Slate industry in Wales

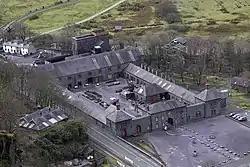
The National Slate Museum is housed in some of the buildings of the old Dinorwig Quarry near Llanberis.

The outbreak of World War II in 1939 led to a severe drop in trade. Part of the Manod quarry at Blaenau Ffestiniog was used to store art treasures from the National Gallery and the Tate Gallery. The number of men employed in the slate industry in North Wales dropped from 7,589 in 1939 to 3,520 by the end of the war. In 1945, total production was only 70,000 tons a year, and fewer than 20 quarries were still open compared with 40 before the war. The Nantlle Valley had been particularly hard hit, with only 350 workers employed in the entire district, compared with 1,000 in 1937. Demand for slate was dropping as tiles were increasingly used for roofing, and imports from countries such as Portugal, France and Italy were increasing. There was some increased demand for slates to repair bombed buildings after the end of the war, but the use of slate for new buildings was banned, apart from the smallest sizes. This ban was lifted in 1949.